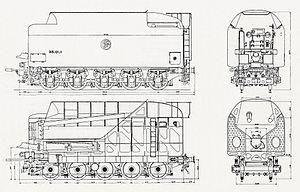
Dessin d'époque du tender à cinq essieux accouplé aux locomotives étudiées par la DEL.
André Chapelon, était un ingénieur mécanicien et un concepteur de locomotive à vapeur français.